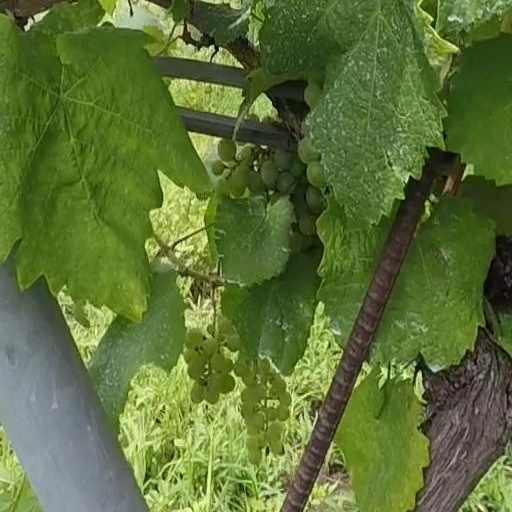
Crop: grape